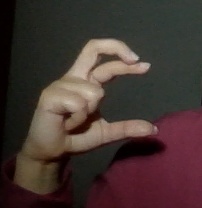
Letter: thal